Pisan Romanesque style

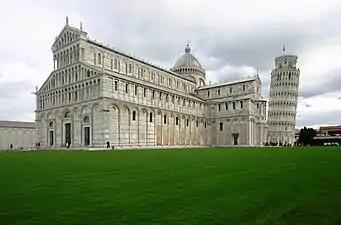
Piazza dei Miracoli in Pisa

Pisan Romanesque style is a variant of the Romanesque architectural style that developed in Pisa at the end of the 10th century and which influenced a wide geographical area at the time when the city was a powerful maritime republic (from the second half of the 11th century to the first one of the 13th century).